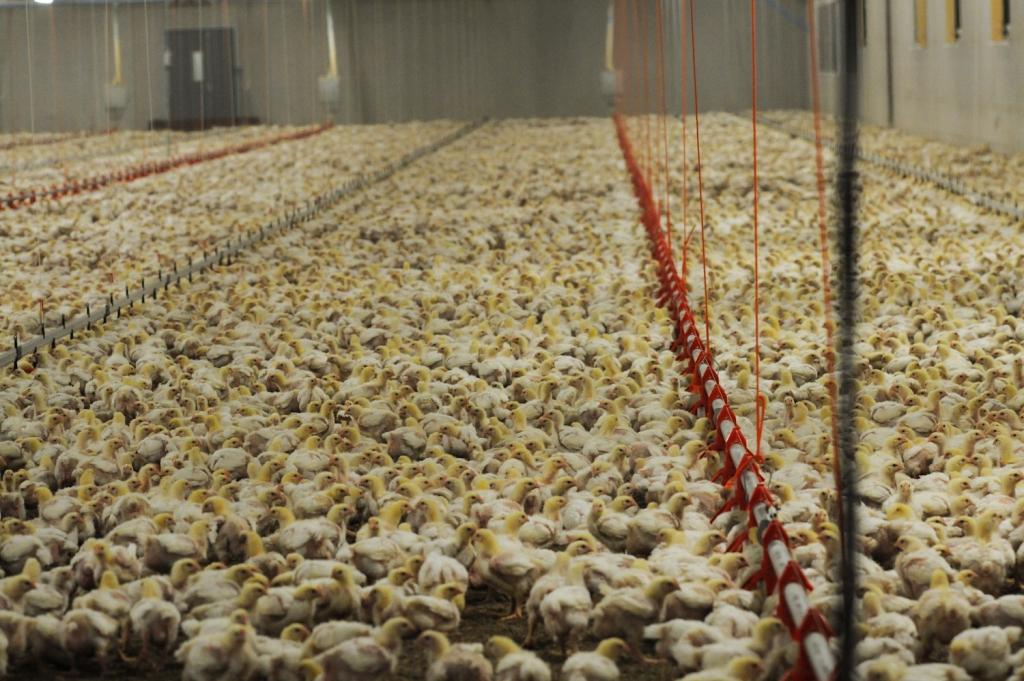
Kilimo cha viwandani, ambacho kinahusianisha na ufugaji wa kuku wa vifaranga katika eneo moja kubwa kwa kuwapatia chakula pamoja na maji.